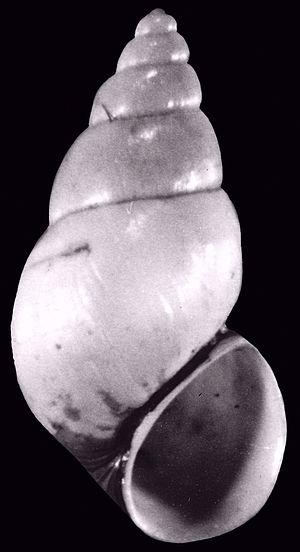
Au cours de l'évolution, une partie des mollusques ont quitté le milieu marin et se sont adaptés à l'eau douce ; ce sont les mollusques dulcicoles. On en trouve dans presque toutes les eaux douces, y compris dans des mares isolées et des lacs de haute montagne, et des milieux nouveaux créés par l'homme, ce qui montre, pour certaines espèces au moins, une bonne capacité de dispersion.